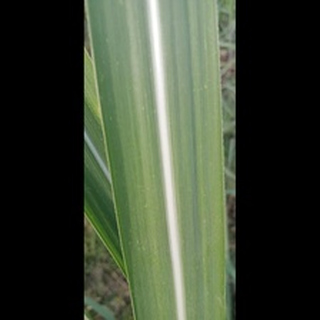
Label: healthy_sugarcane